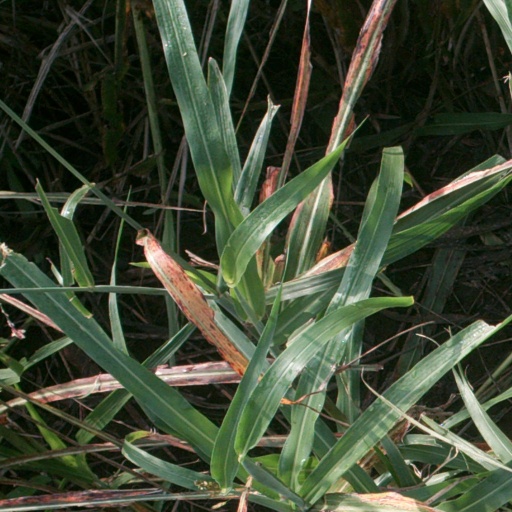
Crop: sorghum